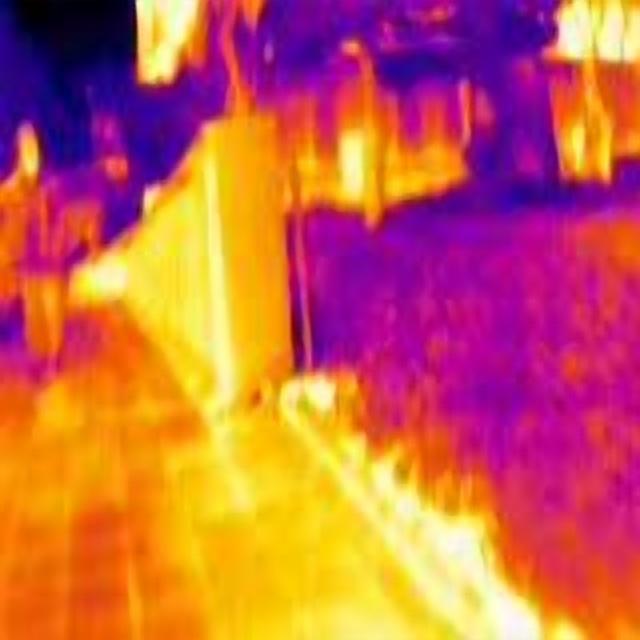
Detected objects:
label: person